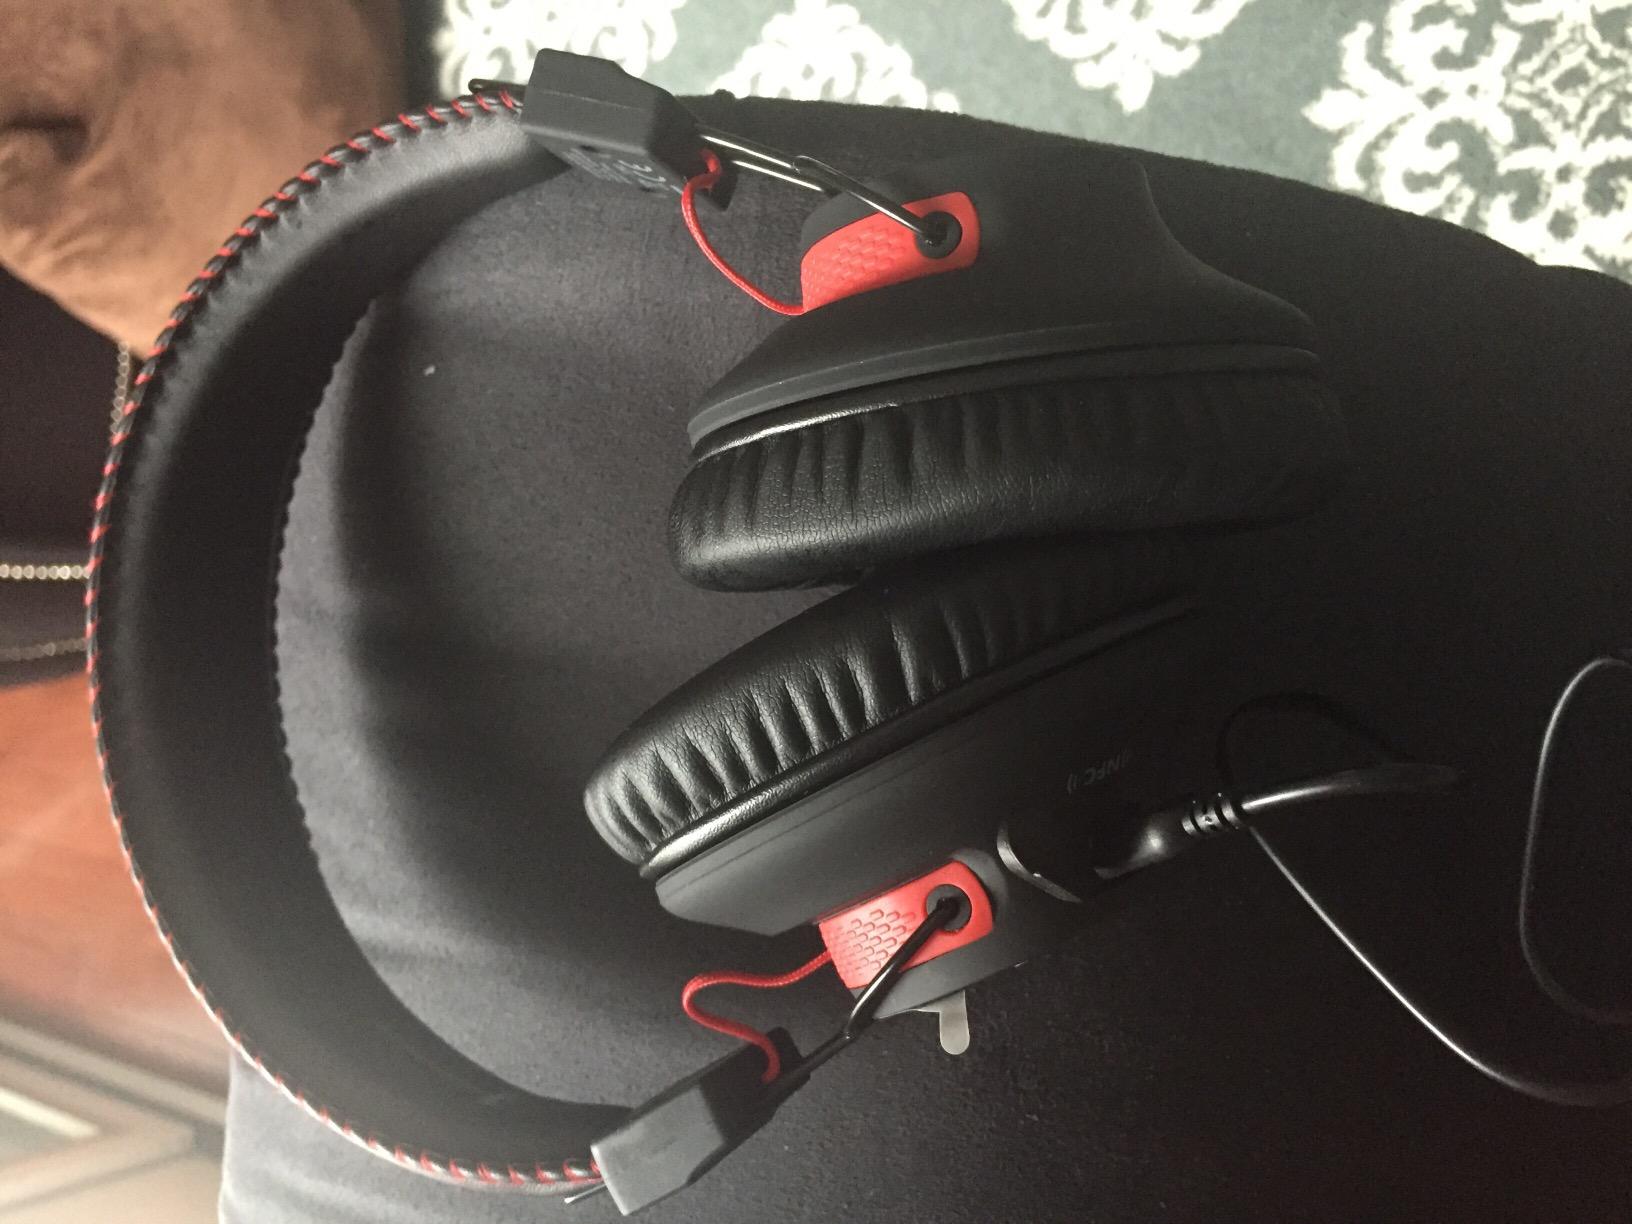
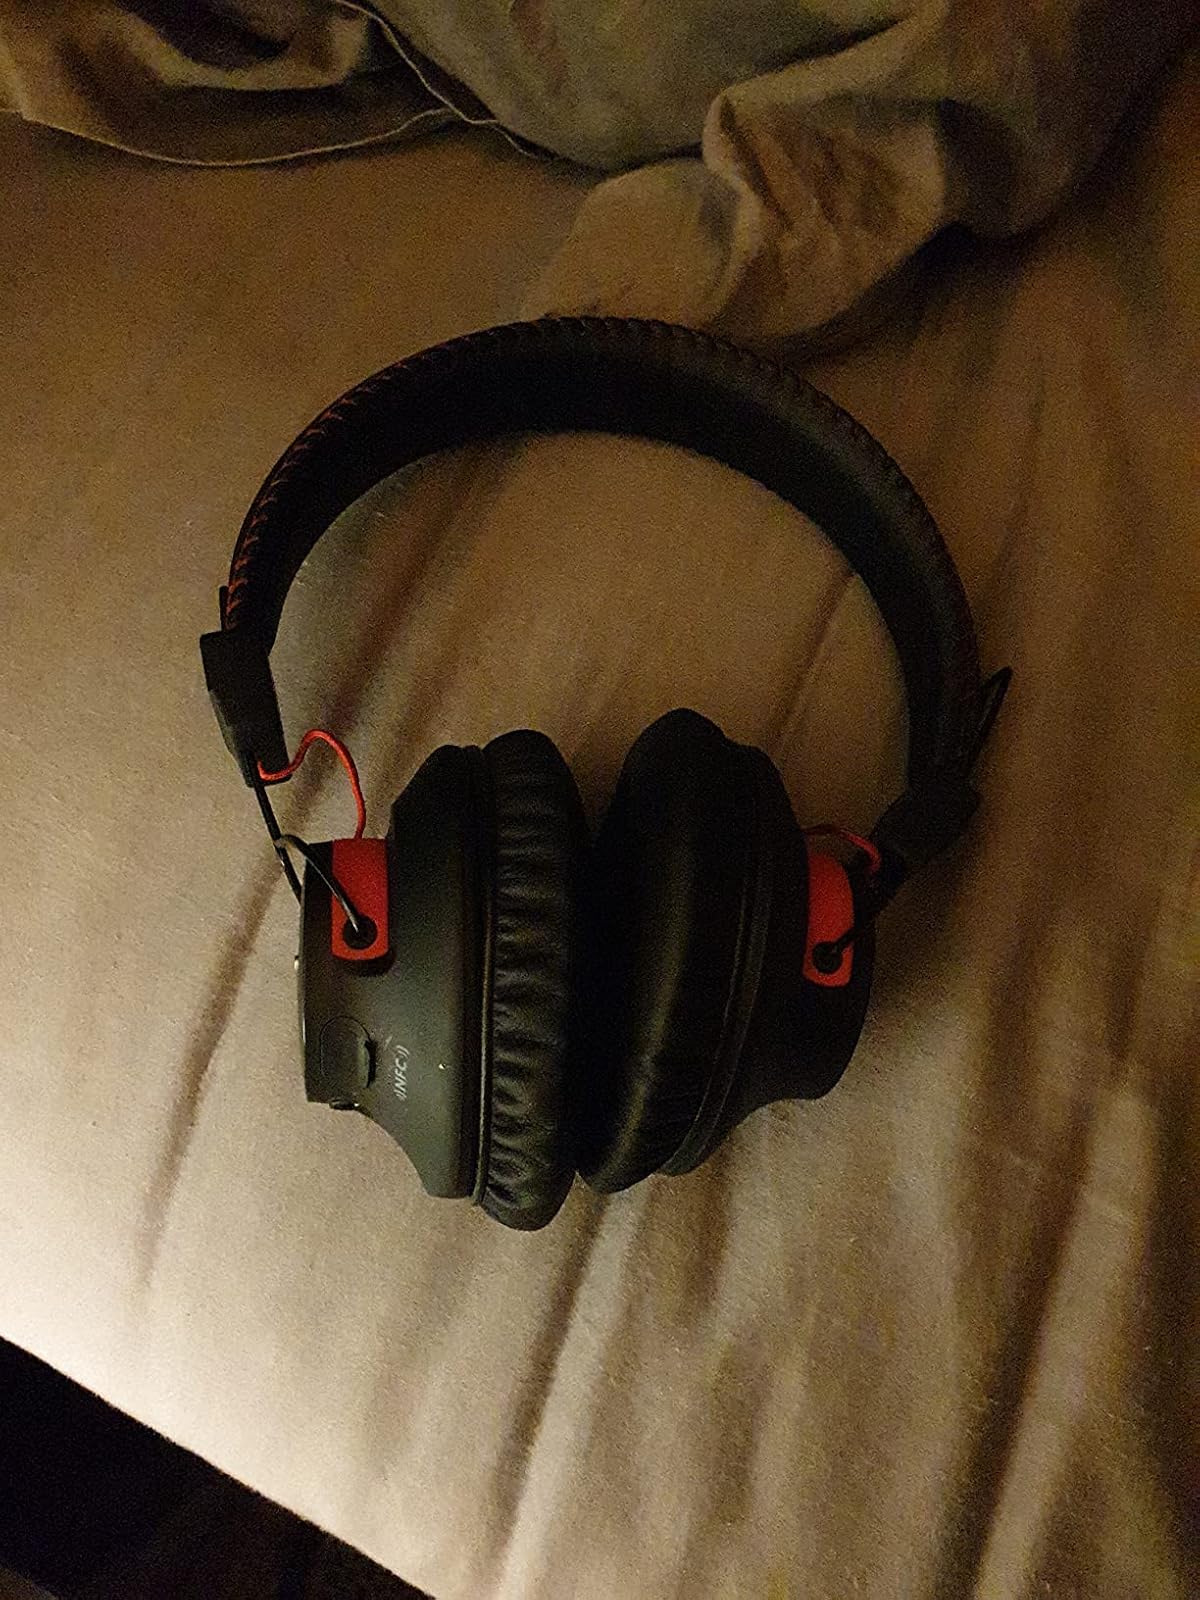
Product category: headphones
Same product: yes